Lynden Rose

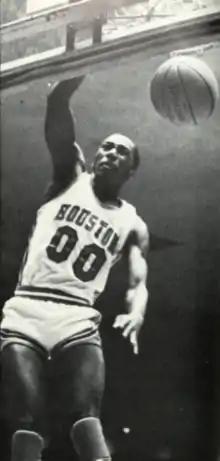
Lynden Rose dunking the ball during the 1981-82 season

Lynden Bernard Rose Sr. (born November 14, 1960) is a Bahamian retired basketball player. He is best known as co-captain of the first of the three Phi Slama Jama teams at the University of Houston.